Camillo Pasquali

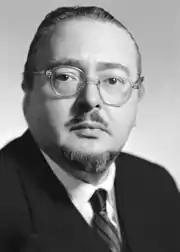
Camillo Pasquali in 1953

Camillo Pasquali (8 January 1909 – 27 February 1956) was an Italian politician who served as Mayor of Novara for two terms (1946–1947, 1949–1951) and as Senator from 1953 to 1956.